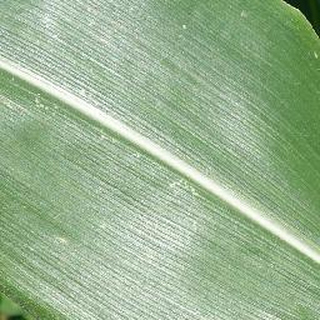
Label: healthy_corn